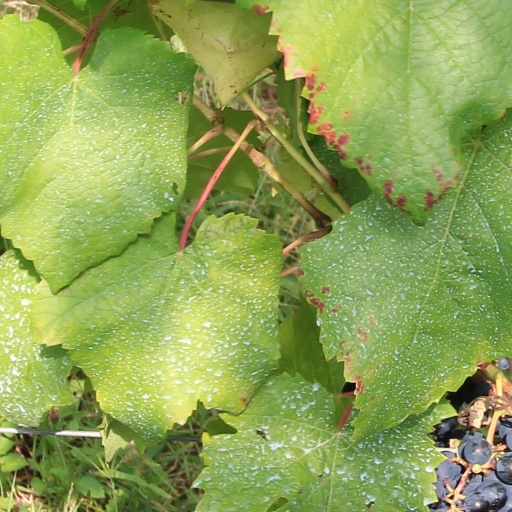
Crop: grape